Joe Biden 2020 presidential campaign

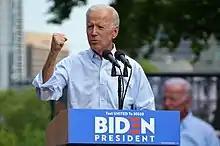
Biden speaking at the campaign's kickoff event in Philadelphia, Pennsylvania

On March 17, 2019, at a dinner in Dover, Delaware, Biden accidentally revealed that he would run for president in 2020.